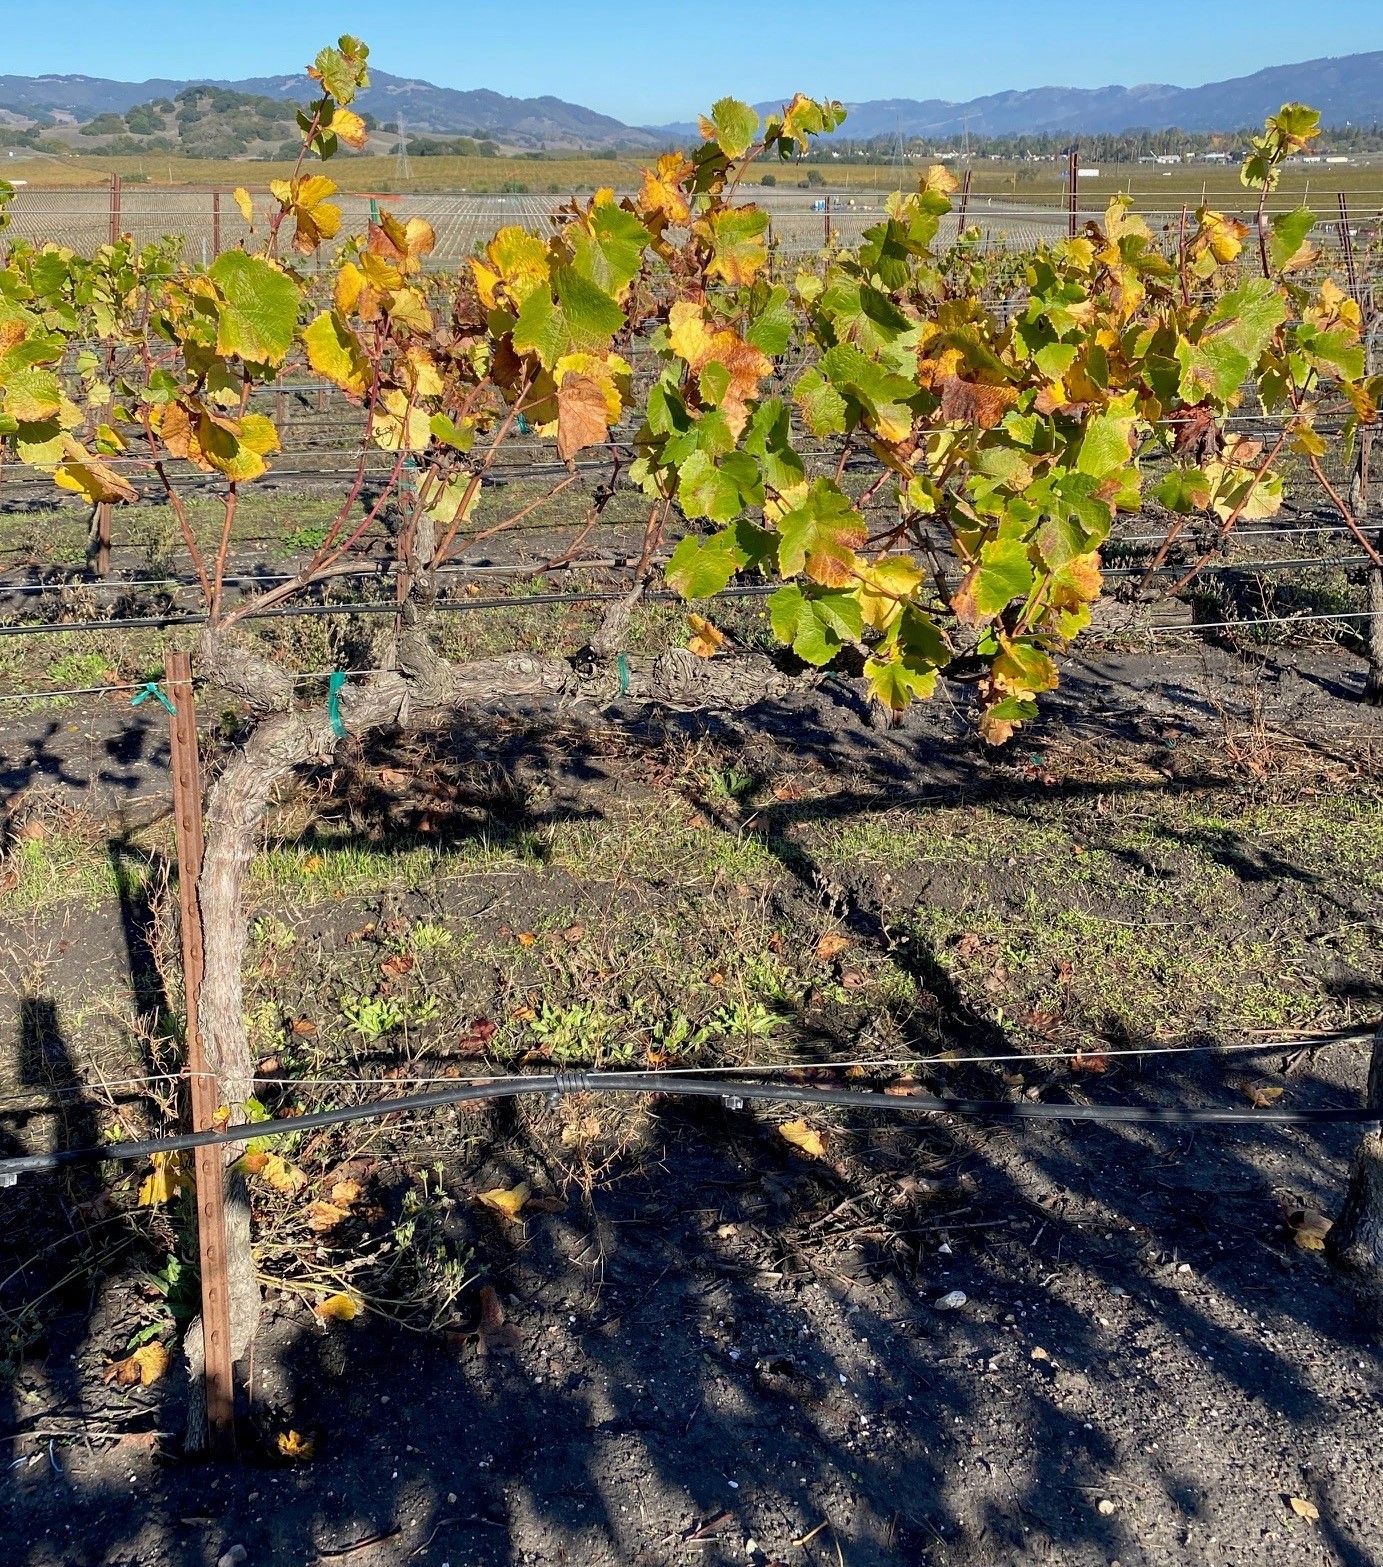
Label: No Virus